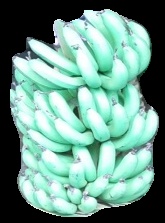
Variety: pachbale
Grade: grade1